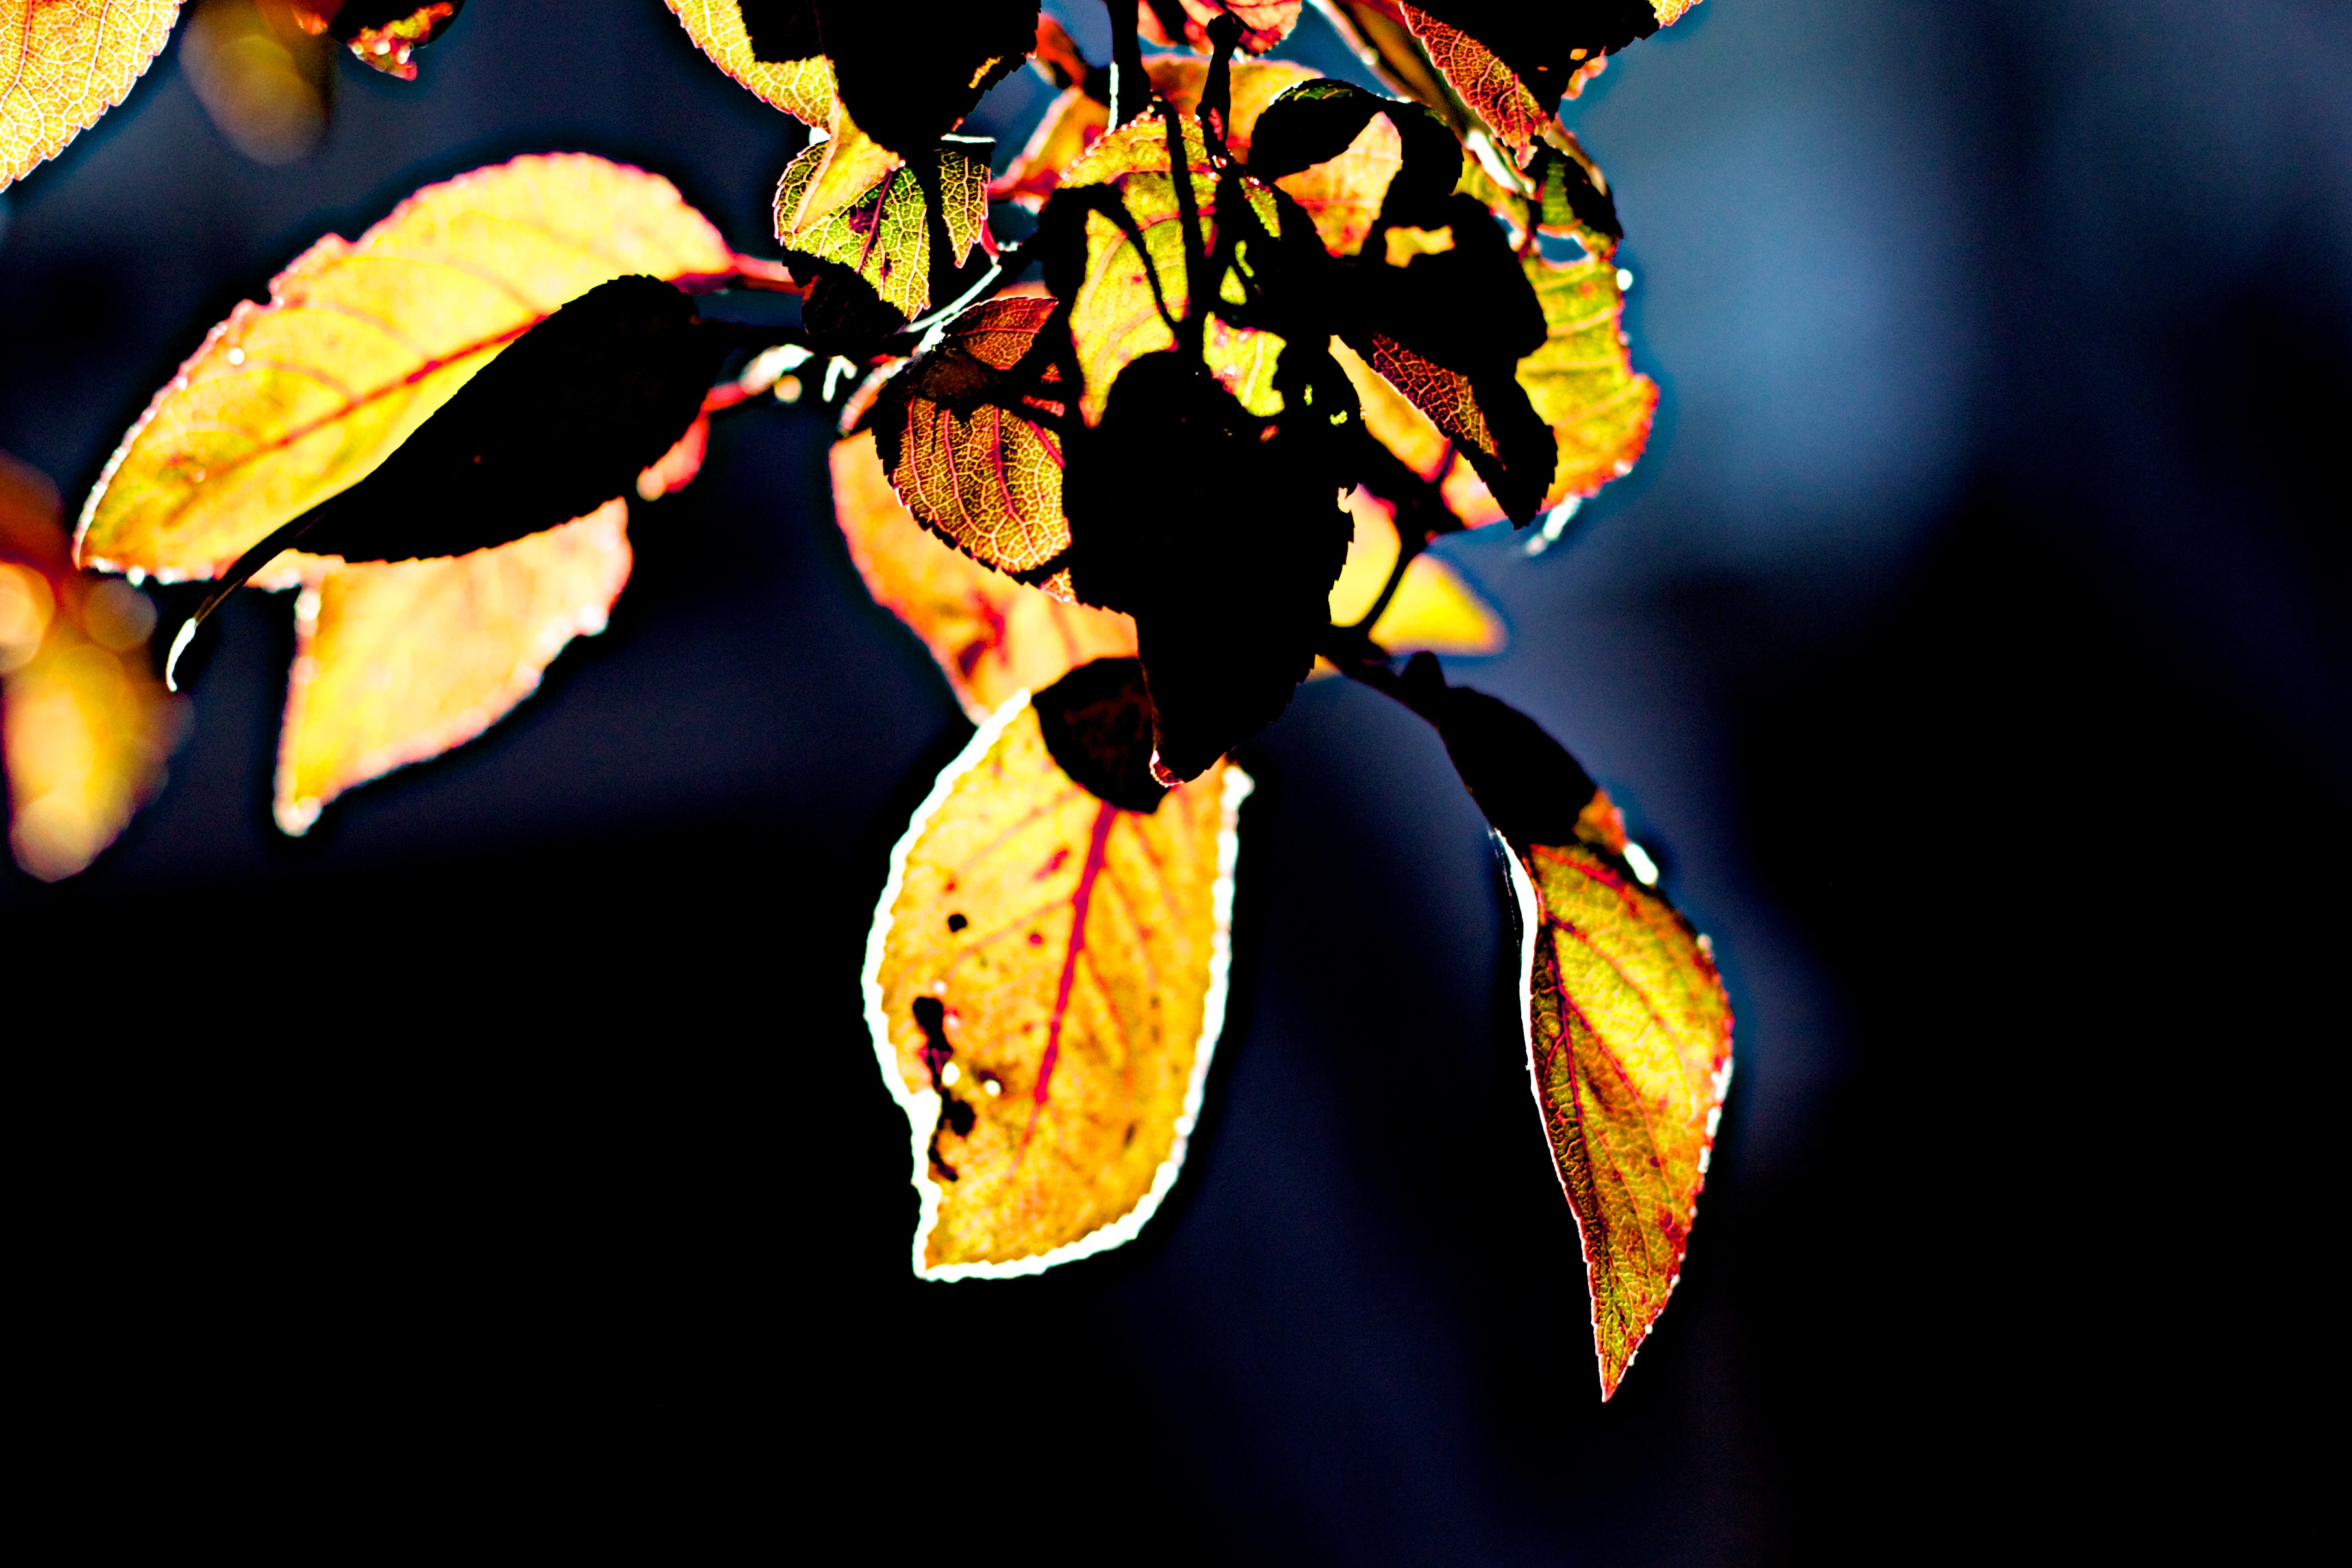
tree, branch, plant, photography, sunlight, leaf, flower, produce, autumn, yellow, flora, season, close up, macro photography, flowering plant, computer wallpaper, land plant